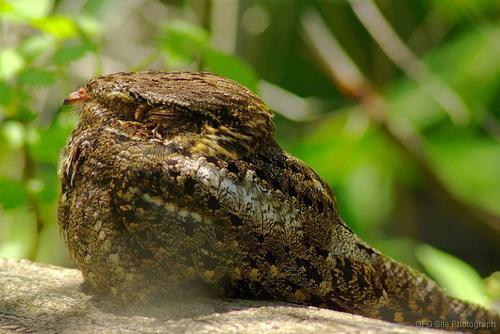
A photo of a chuck will widow